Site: brandenburg
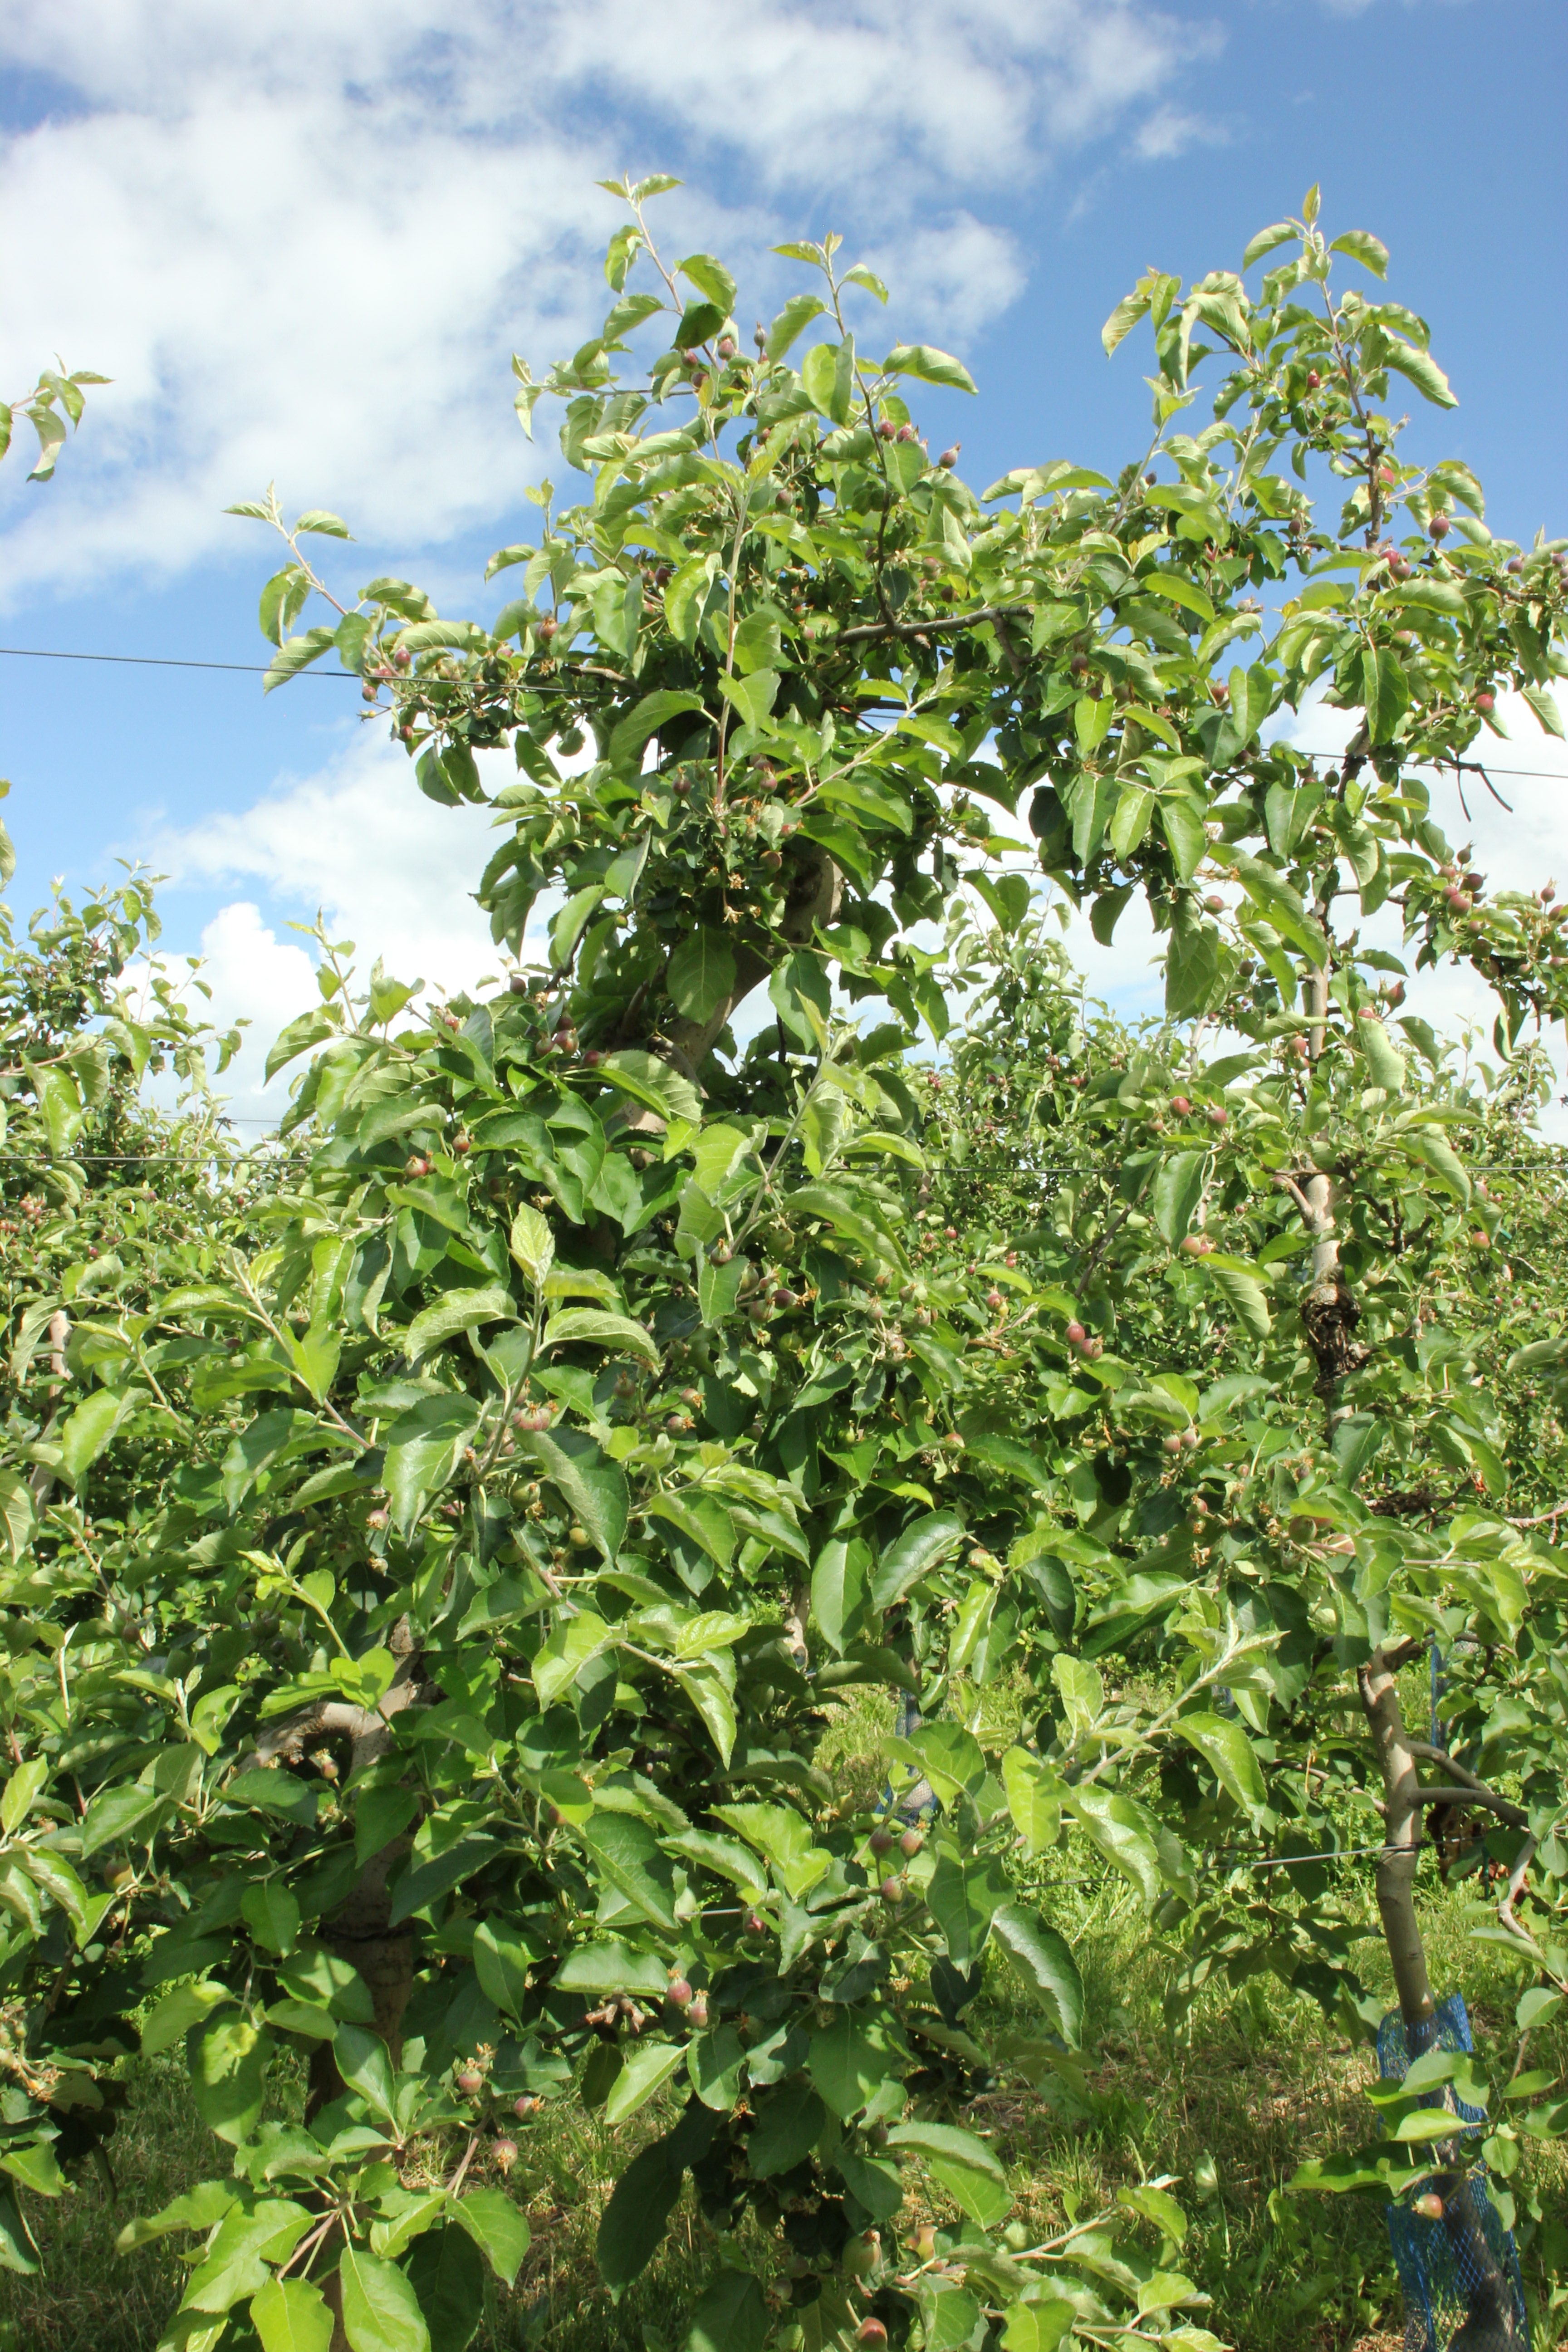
Growth stage (BBCH 72): Development of fruit